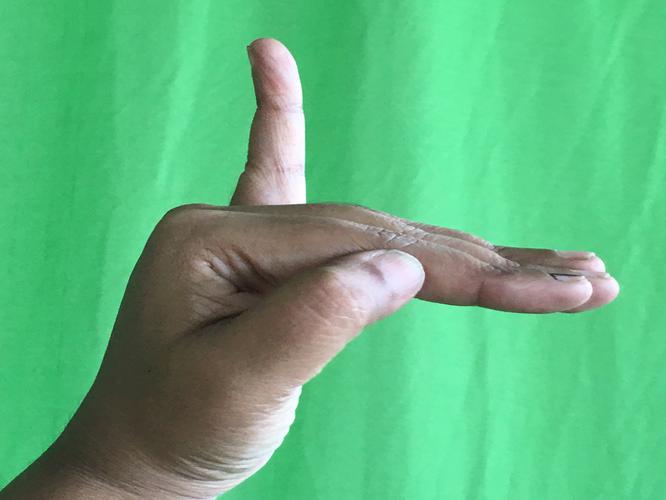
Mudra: Hamsapaksha
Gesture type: double_hand